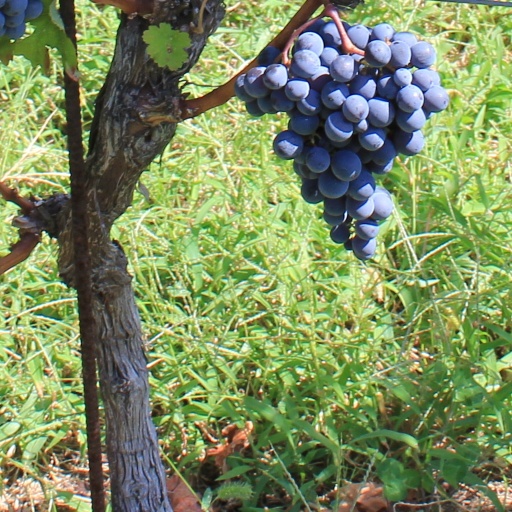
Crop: grape